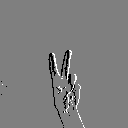
ASL letter: v